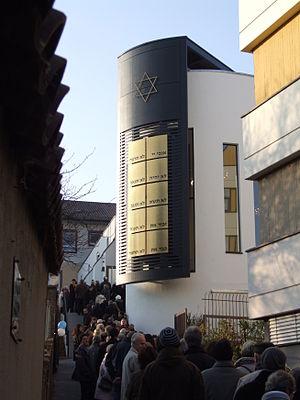
L'histoire des Juifs à Spire s'étend du Moyen Âge à nos jours et a connu des périodes de prospérité mais aussi des périodes beaucoup plus sombres de massacres et d'expulsions.